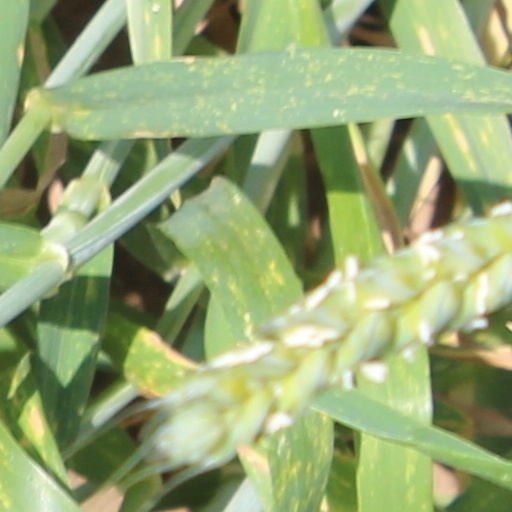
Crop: wheat